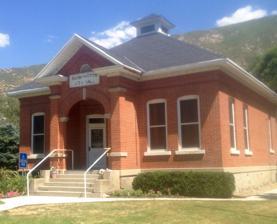
Building: Farmington Tithing Office
Country: United States of America
Year built: 1909
United States historic place Farmington Tithing Office U.S. National Register of Historic Places Show map of Utah Show map of the United States Location 110 N. Main St., Farmington, Utah Coordinates 40°58′56.6″N 111°53′13.7″W / 40.982389°N 111.887139°W / 40.982389; -111.887139 Area 0.8 acres (0.32 ha) Built 1907-09 Built by Cottrell, Edward Architectural style Late Victorian, Victorian Eclectic MPS Tithing Offices and Granaries of the Mormon Church TR NRHP reference No. 85000686 Added to NRHP March 28, 1985 The Farmington Tithing Office , at 110 N. Main St. in Farmington, Utah , was built during 1907–1909.  It was listed on the National Register of Historic Places in 1985. It is significant, according to a 1984 Utah State Historical Society review, "as one of 32 well preserved tithing buildings in Utah that were part of the successful "in-kind" tithing system of The Church of Jesus Christ of Latter-day Saints (LDS church) between the 1850s and about 1910." Formerly used as Farmington's town hall, the building now houses the Farmington Historical Museum. References